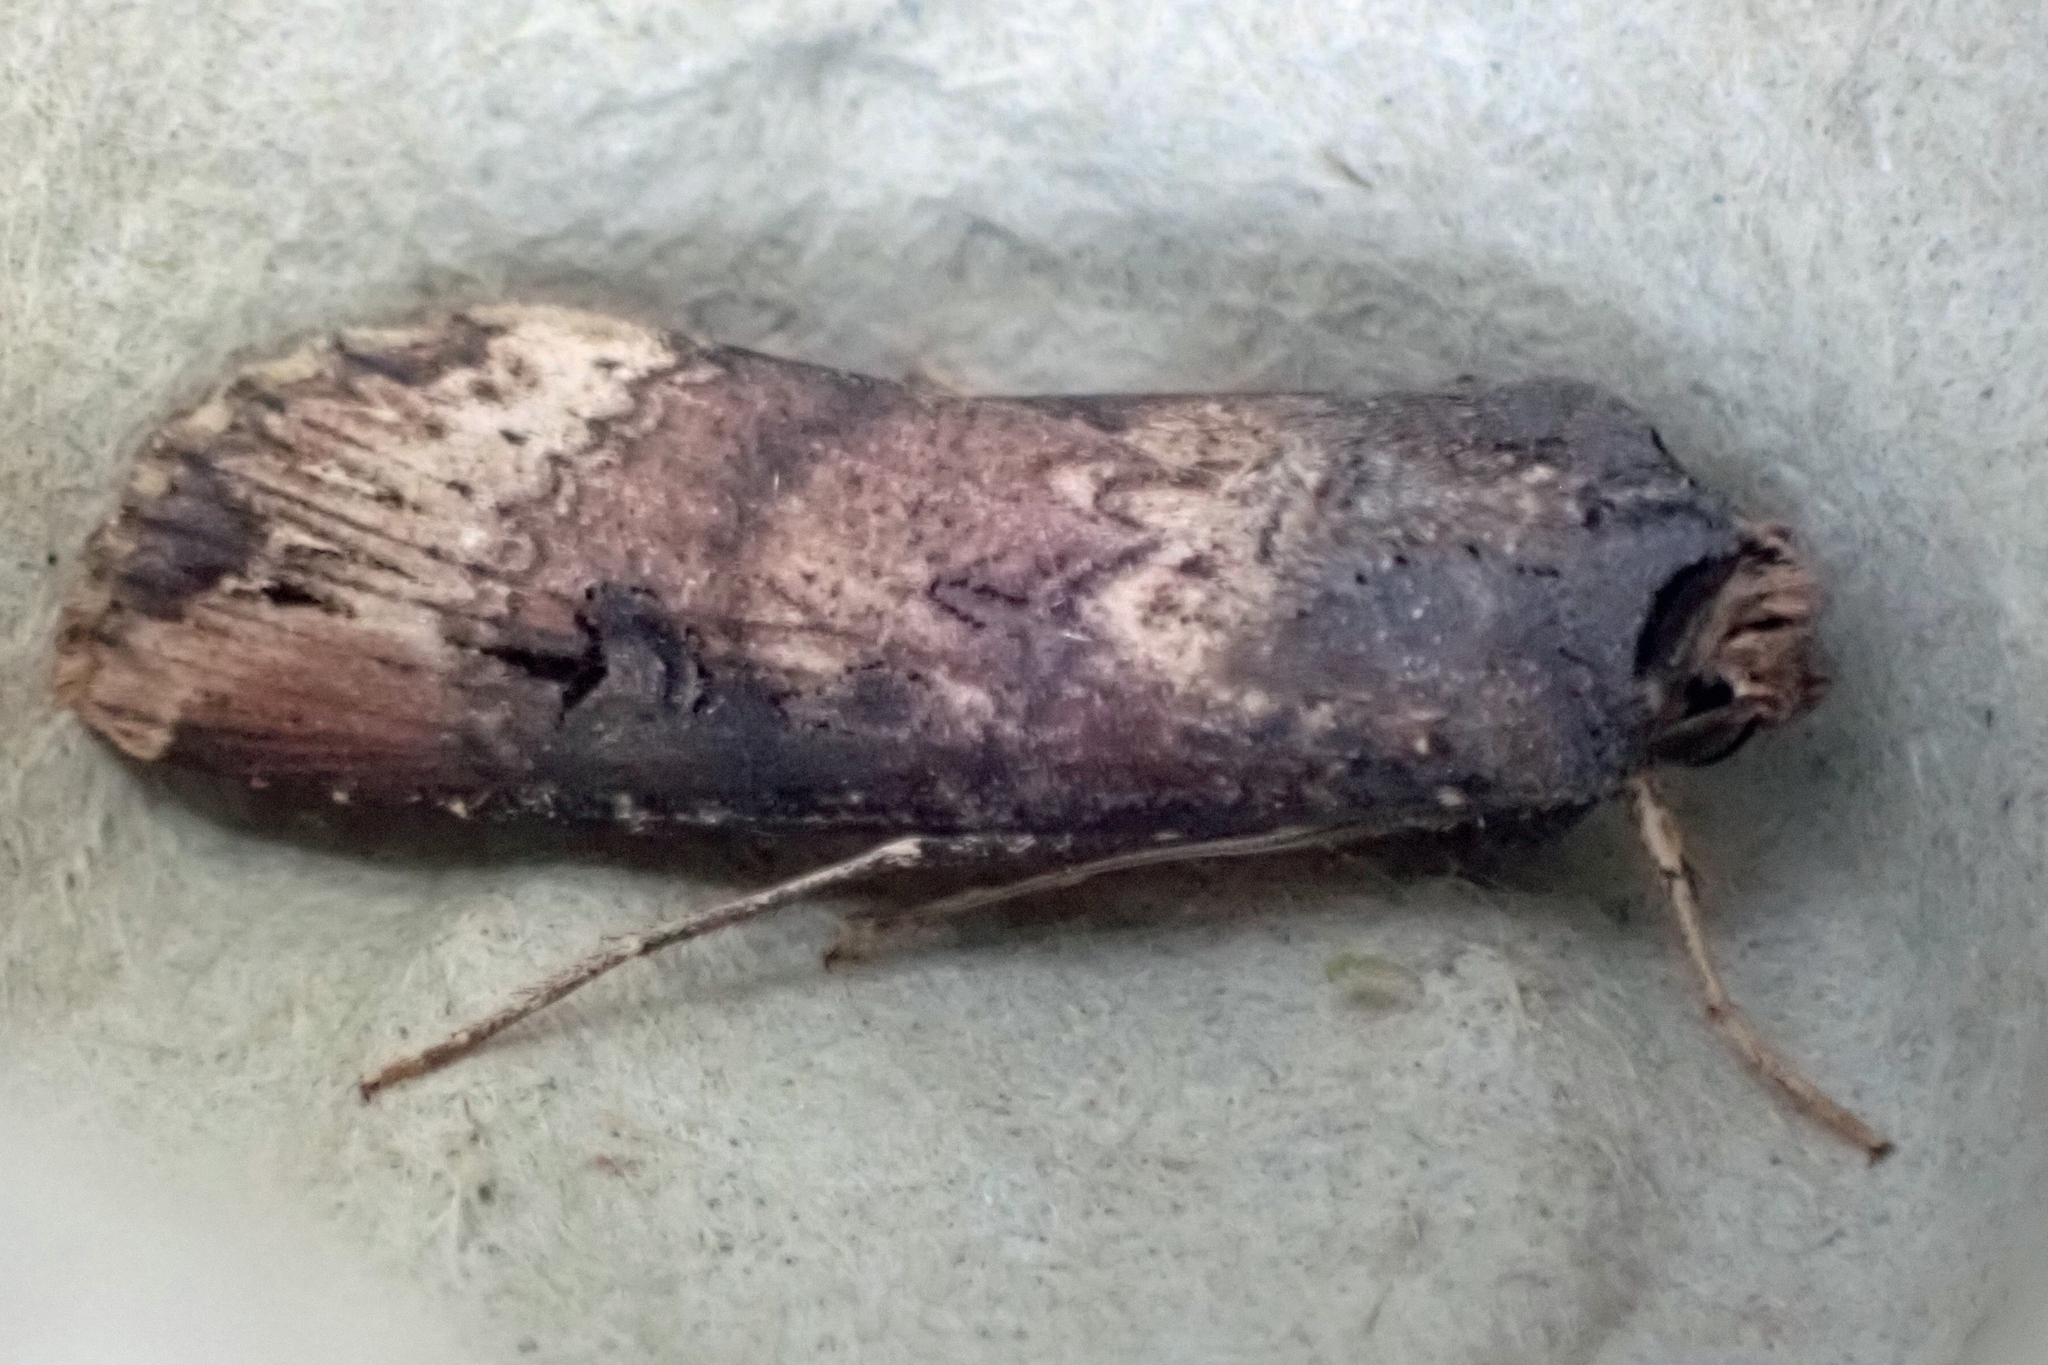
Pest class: cutworms